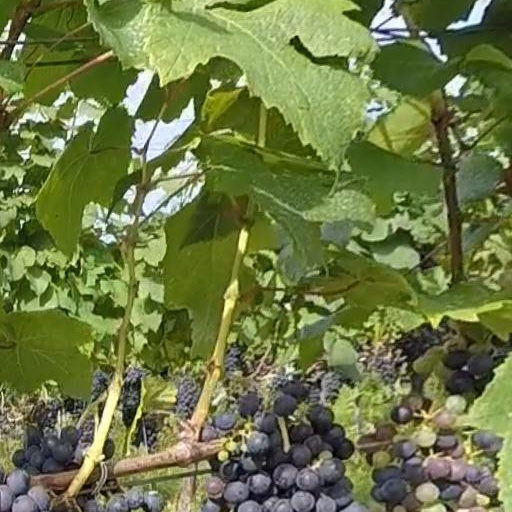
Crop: grape